Gustavo Cerati

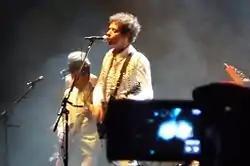
Cerati playing live in 2009

"Fuerza Natural" was a marked change from the riffing of Ahí Vamos and the electronics of "Bocanada" and "Siempre es Hoy". The collections of songs focused on a cleaner, more acoustic pop sound, as well as folk and Neo-psychedelia. Rolling Stone Argentina took notice of this, "pero es más folkie, más espacial y más acústico, con una legión de guitarras, mandolinas y dobros que levantan polvo sobre las programaciones" (English: but it is more folkie, more spatial and acoustic, with a legion of guitars, mandolins, and dobros that sprinkle dust on the sequencers). Similar observations were made by Mariano Prunes writing in AllMusic, "Fuerza Natural has a curious sequencing structure, as it seems to be organized in stylistic batches. It begins with a trio of bona fide Cerati hits in that suave, effortless manner that always suited him so well; it then switches to a surprising but rather unsuccessful bluesy/folksy diptych."